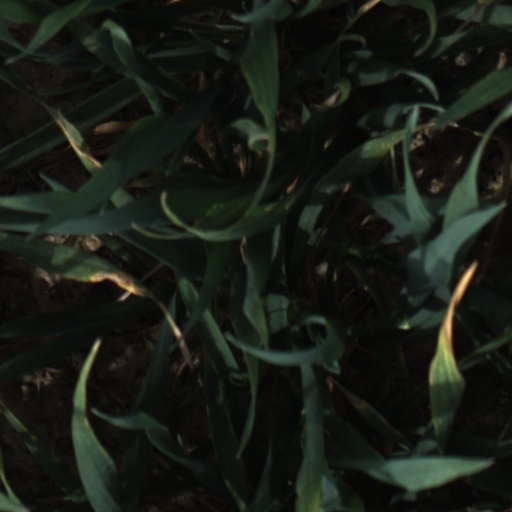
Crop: wheat